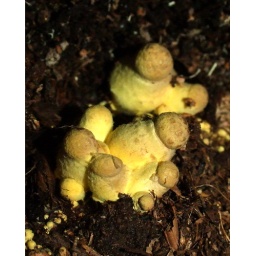
yellow mushrooms growing in my pot with tomato plants.